Ponil Complex Fire

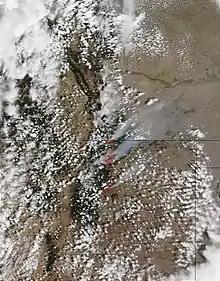
This image from the Moderate Resolution Imaging Spectroradiometer (MODIS) on the Terra satellite shows (north to south) the Trinidad complex at the Colorado-New Mexico border, the Middle Ponil Complex Fire, the Bonita Fire, and the Cerro Pelado Fire.

Ponil Complex Fire started in North County above US Route 64 in the Dean Canyon area and would eventually spread as far as the Valle Vidal area. By June 6 the fire had burned 60,000 acres and was upgraded to a Type I incident with no timeline for containment. By June 11, the fire had burned 85,000 acres of land.